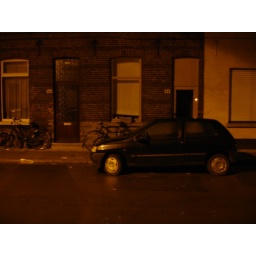
our house in the middle of our street